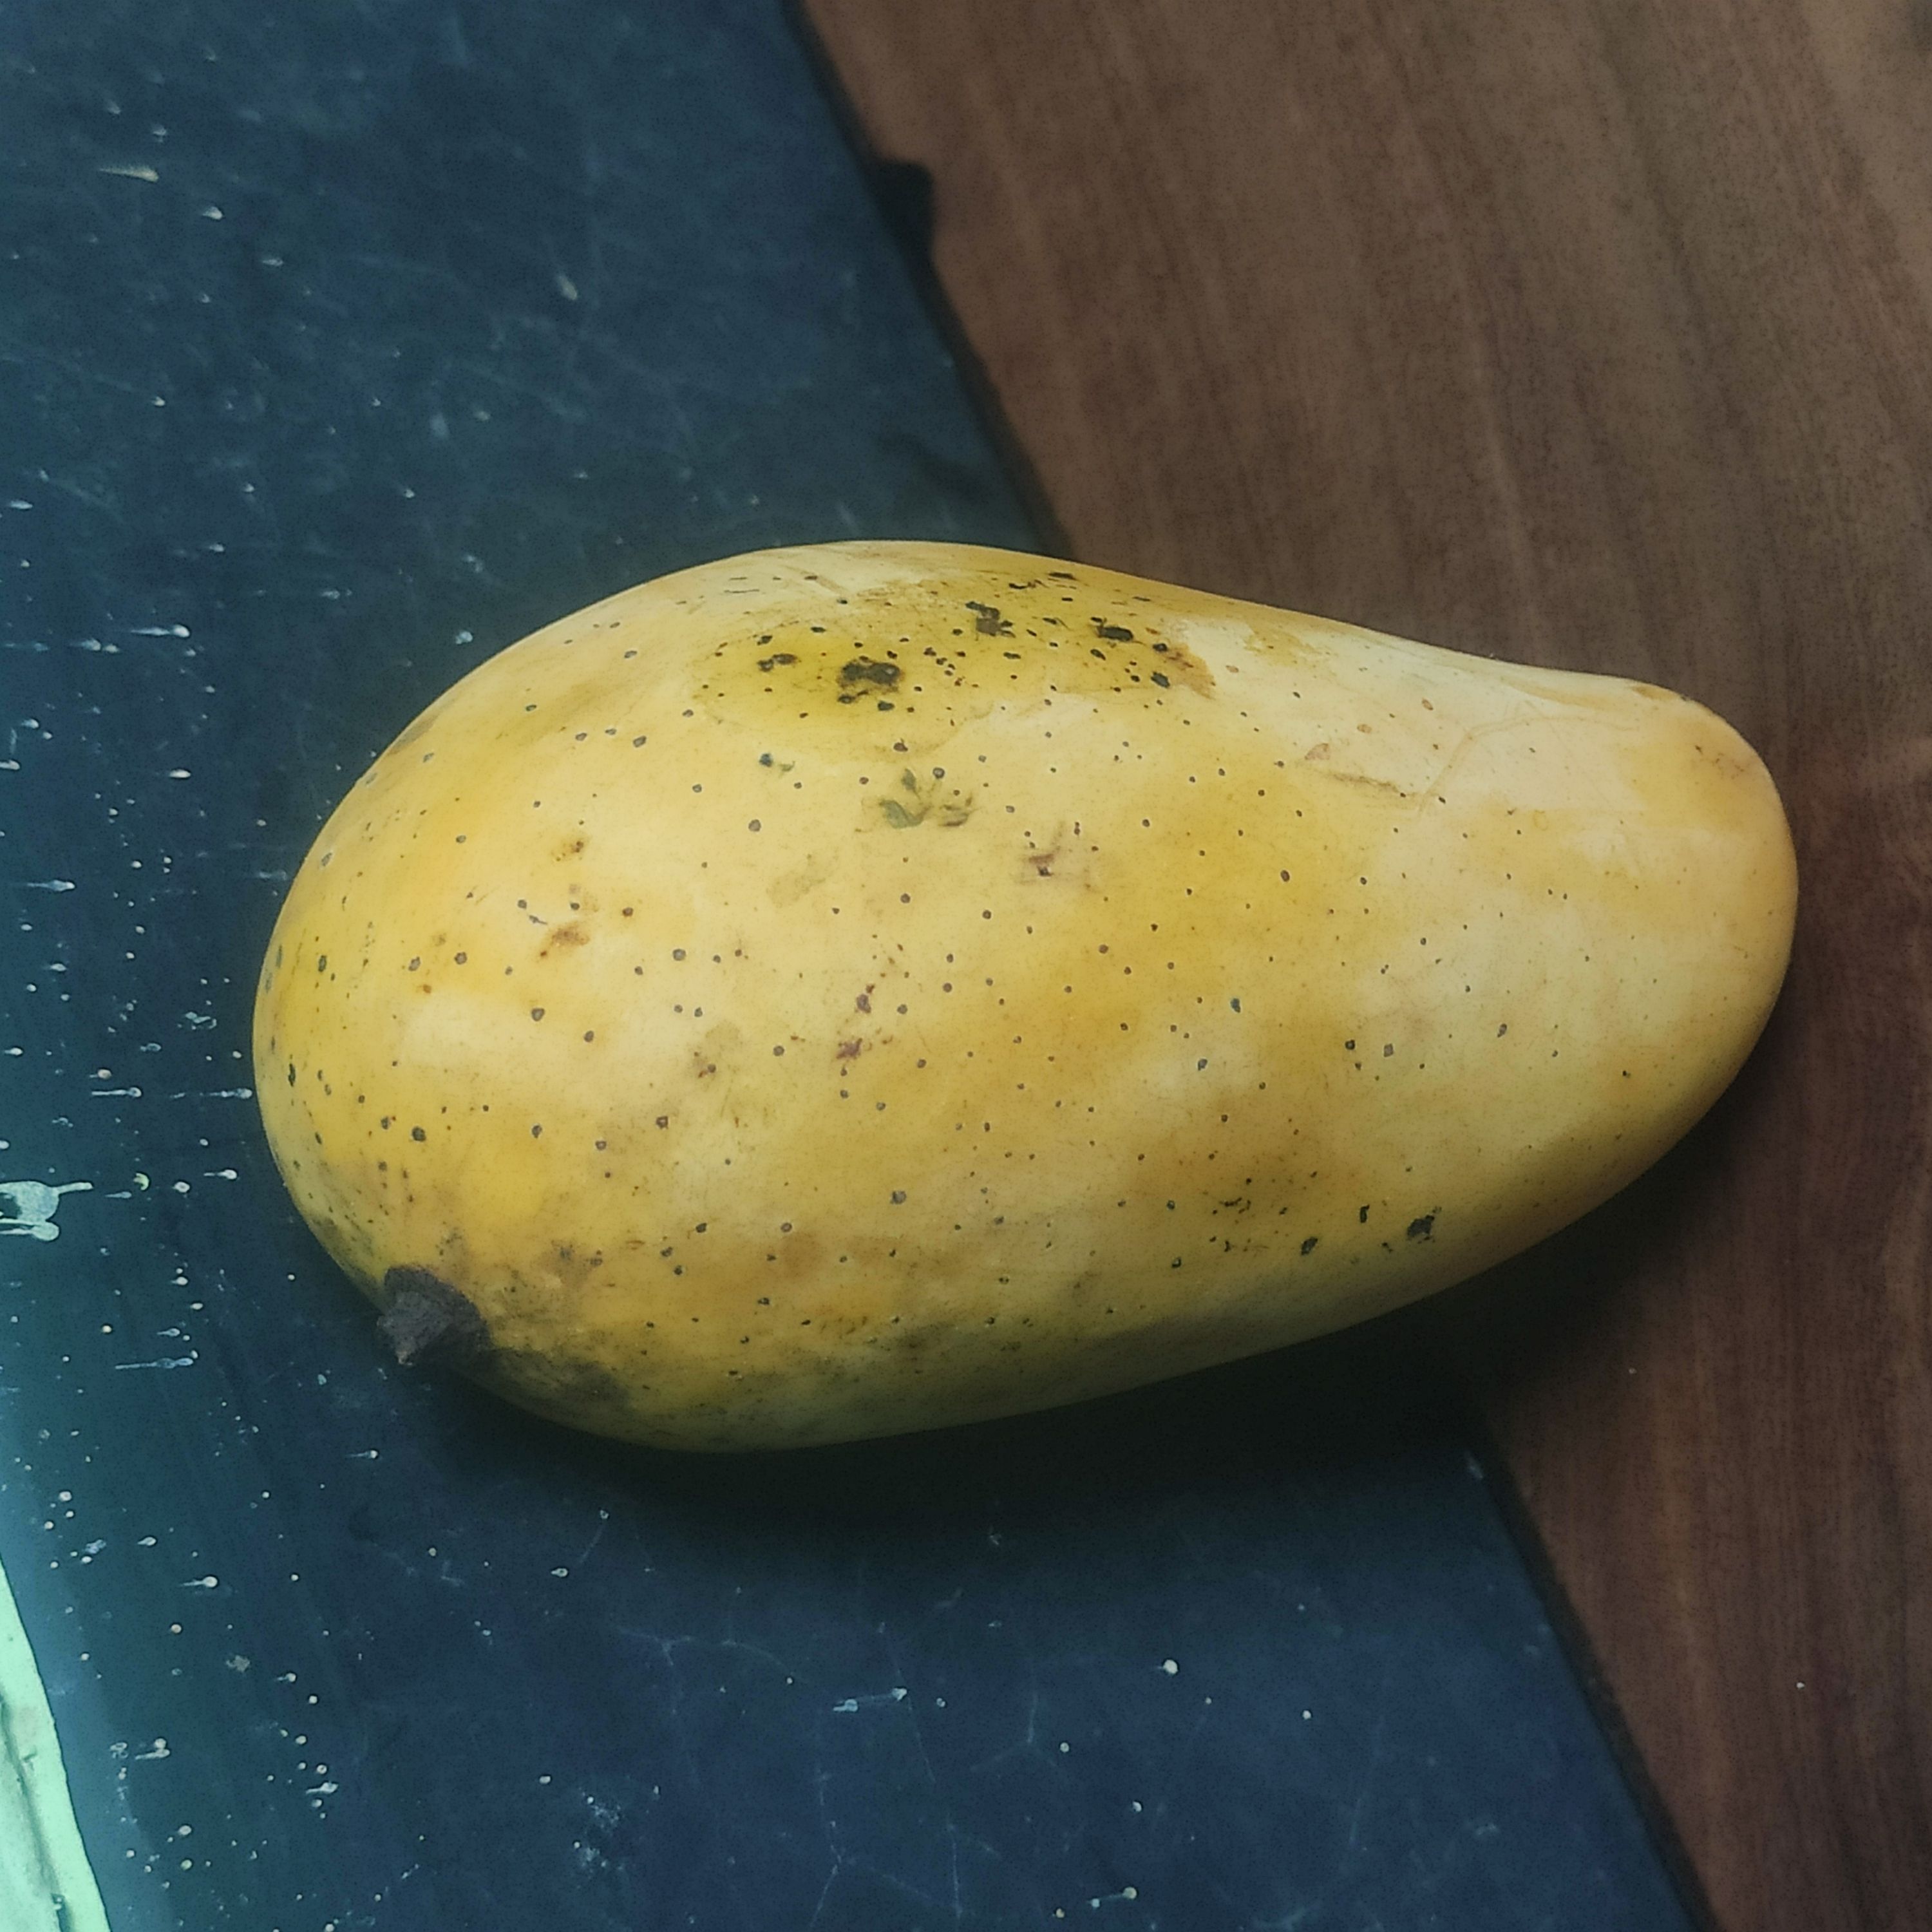
Fruit: mango
Grade: 1st-grade